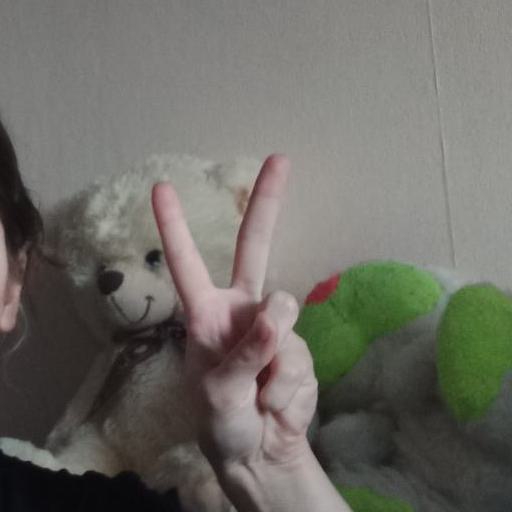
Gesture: peace